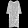
Label: Dress